Black Friday (1910)

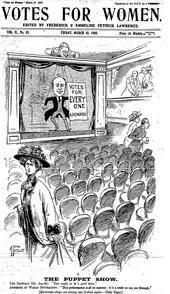
Front page of "Votes for Women" showing a caricature of Asquith offering wider suffrage; the suffragettes were dismissive of the likelihood

The Women's Social and Political Union (WSPU) was formed in 1903 by the political activist Emmeline Pankhurst. From around 1905—following the failure of a private member's bill to introduce the vote for women—the organisation increasingly began to use militant direct action to campaign for women's suffrage. According to the historian Caroline Morrell, from 1905 "The basic pattern of WSPU activities over the next few years had been established—pre-planned militant tactics, imprisonment claimed as martyrdom, publicity and increased membership and funds."